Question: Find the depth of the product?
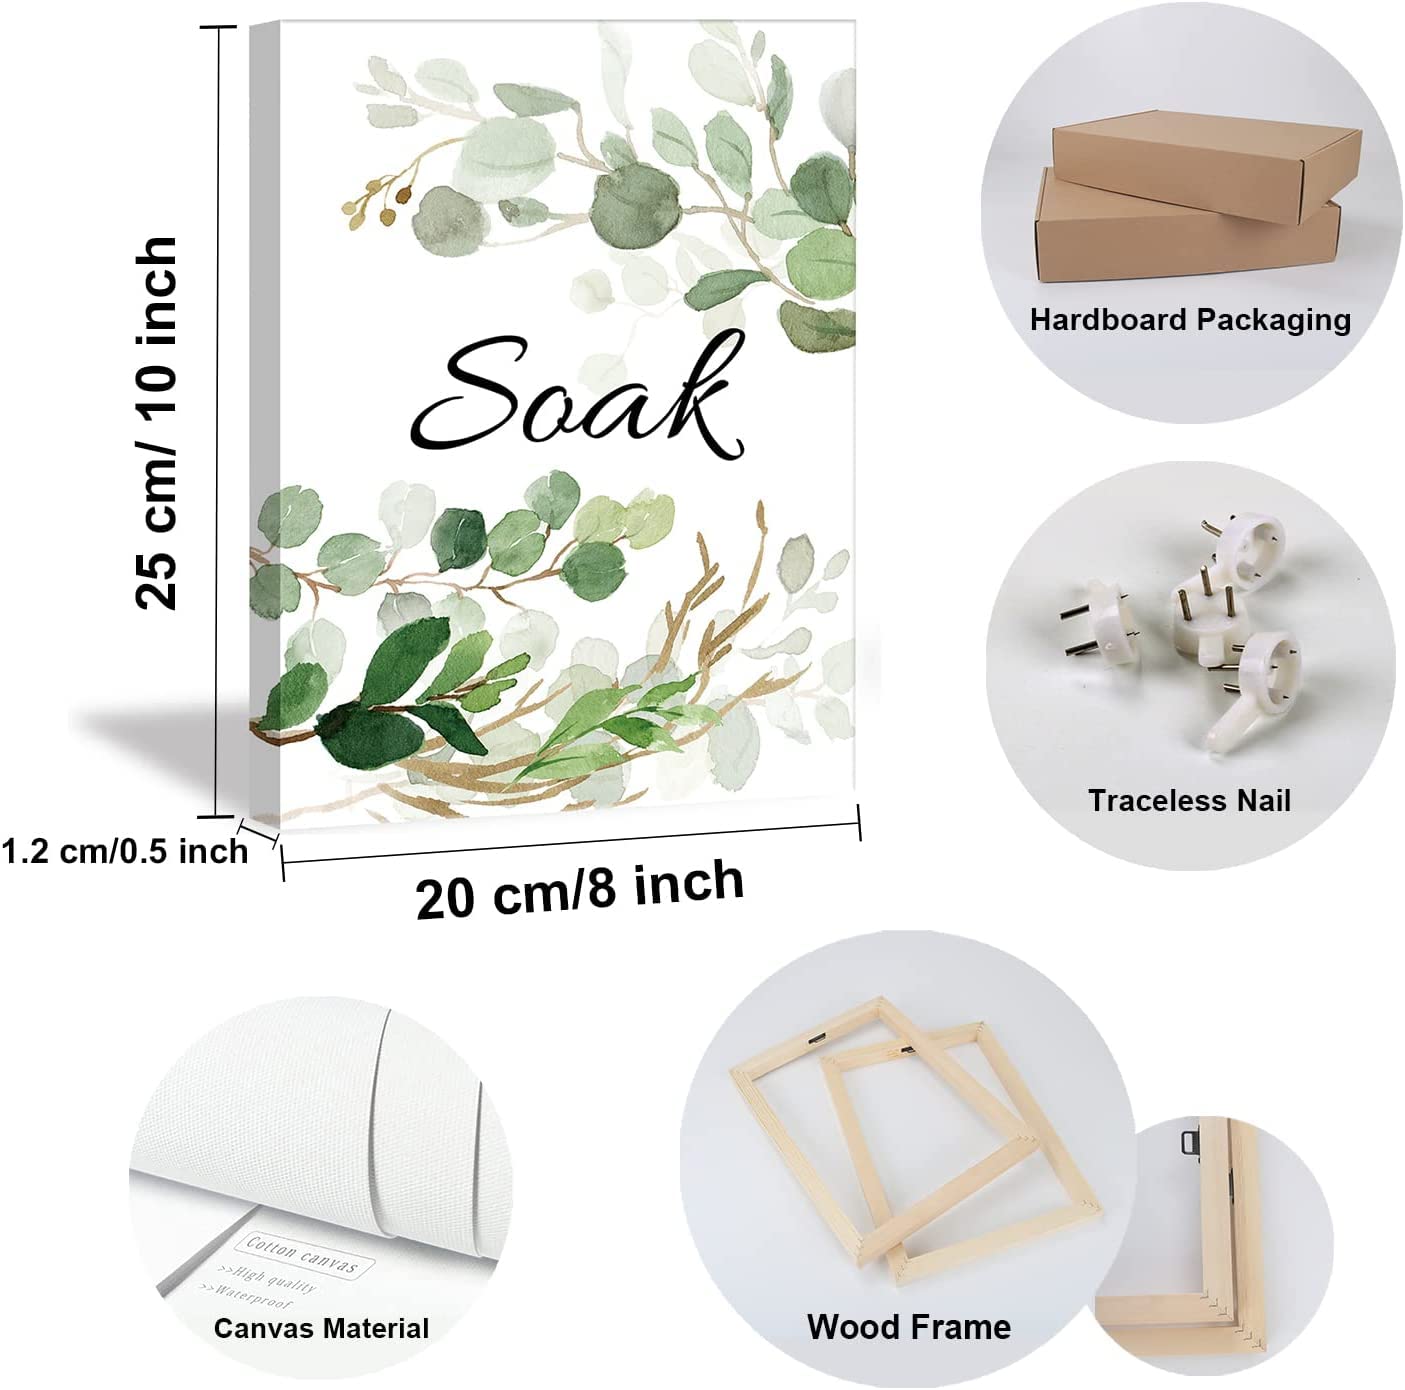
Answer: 10.0 inch